2nd Battalion, 3rd Field Artillery Regiment (United States)

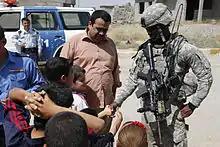
A soldier from the 2nd Battalion, 3rd Field Artillery Regiment with Iraqi children in 2010

The 2nd Battalion, 3rd Field Artillery Regiment is an artillery unit of the United States Army. The battalion traces its lineage to 1812, and it is currently assigned to the 1st Brigade Combat Team, 1st Armored Division. The battalion has served in the War of 1812, the Seminole Wars, the Civil War, the Spanish–American War, World War I, World War II, Operations Desert Shield and Desert Storm, Operation Iraqi Freedom, and Operation Enduring Freedom.